Paleoflora of the Eocene Okanagan Highlands

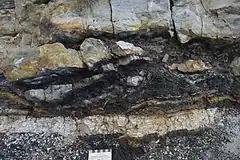
Princeton Chert & "Ashnola shales" interbedding

Additionally two important non-compression biotas are present in the Eocene Okanagan Highlands. A permineralized chert flora, the Princeton Chert is found along the Similkameen River interbedded with coal deposits of the Ashnola shale unit, Allenby Formation known for anatomically preserved plants. In the Central sites, subbituminous coal of the Hat Creek Coal Formation around Hat Creek hosts an amber biota, the Hat Creek amber which preserves many small insects and plant fragments that would likely not be found in the compression biotas.